California Spring

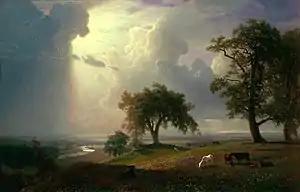
Depiction of California Spring by Albert Bierstadt

California Spring, or Yellow Banks, is a spring at the headwaters of Evans Creek, in Val Verde County, 4.8 miles northeast of Comstock.